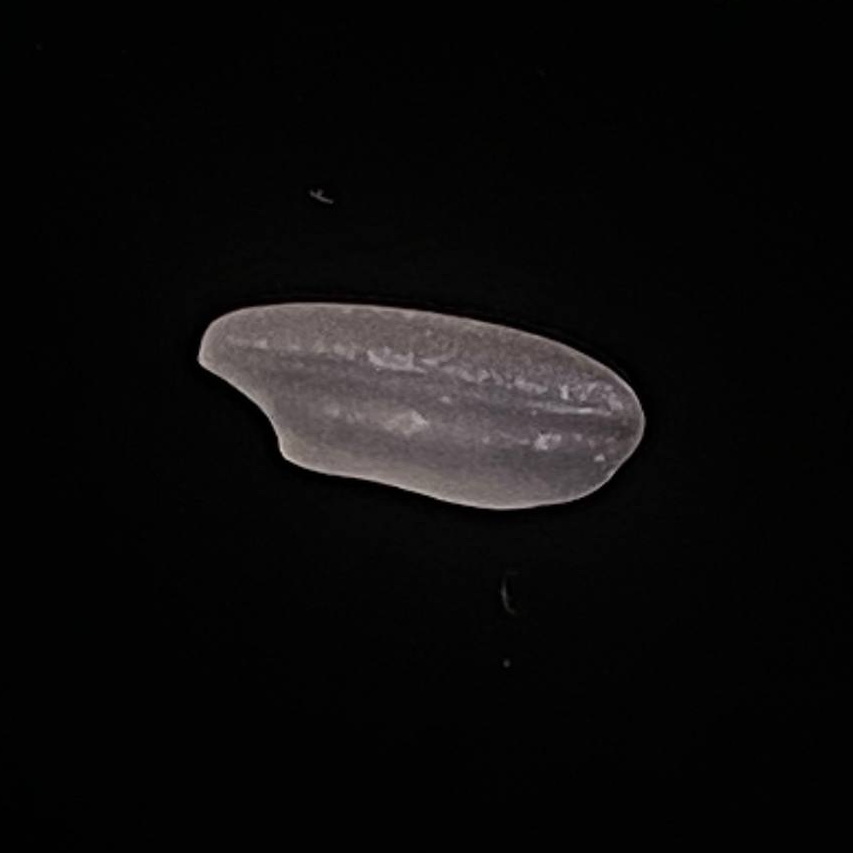
Rice variety: Subol_Lota